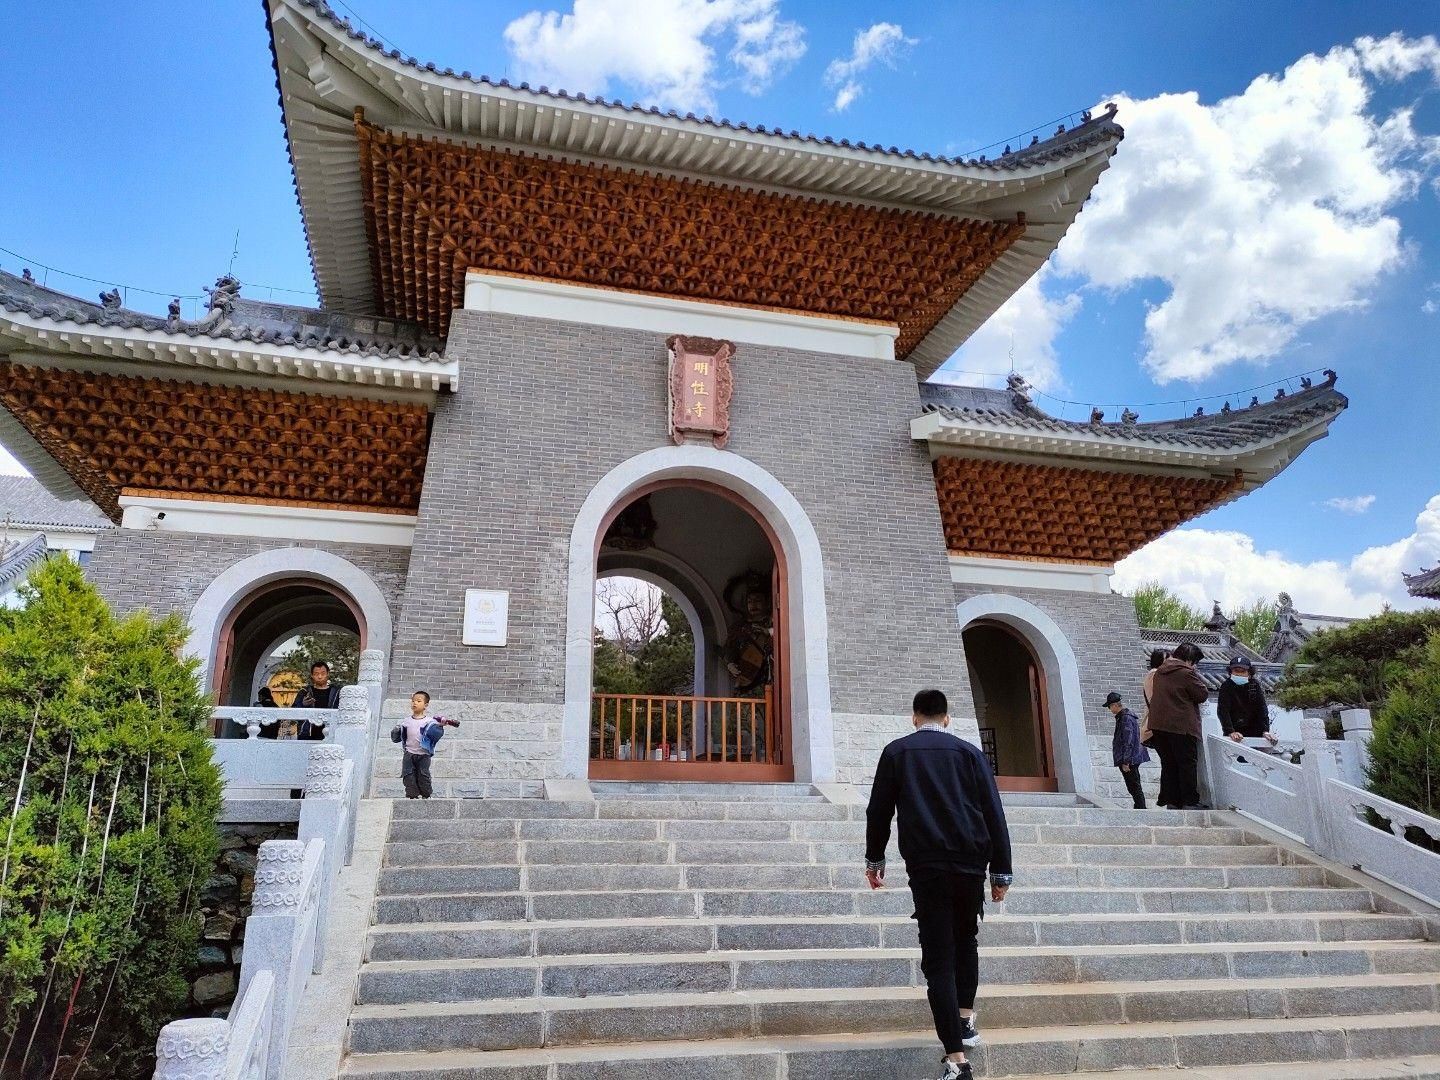
地标名称：明性寺
所在城市：葫芦岛市·南票区